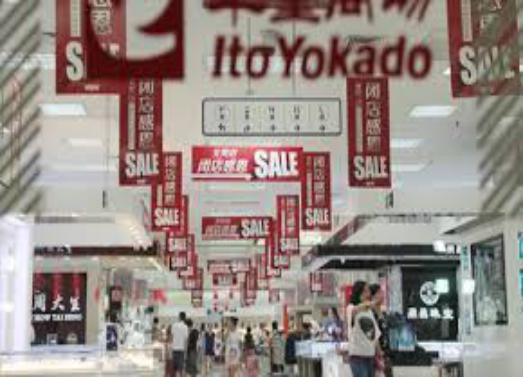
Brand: Ito-Yokado
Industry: Others